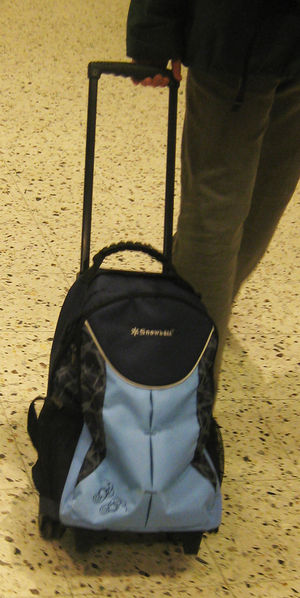
Indkøbsvogn / Typer
En indkøbsvogn er en vogn beregnet til indkøb i supermarked, hvor man almindeligvis køber større ind end i en kiosk eller hos en gammeldags købmand.